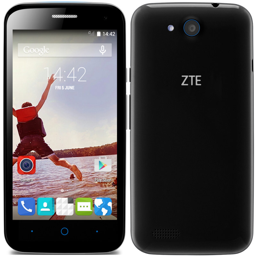
what else to expect to the new cheap smartphone